Tswana people

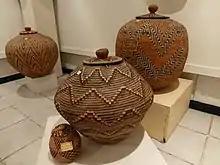
Tswana Baskets

The republic of Botswana (formerly the British protectorate of Bechuanaland) is named for the Tswana people. The country's eight major tribes speak Tswana, which is also called Setswana. All have a traditional Paramount Chief, styled "Kgosikgolo", who is entitled to a seat in the Ntlo ya Dikgosi (an advisory body to the country's Parliament). A person who lives in Botswana is a Motswana and the plural is Batswana.